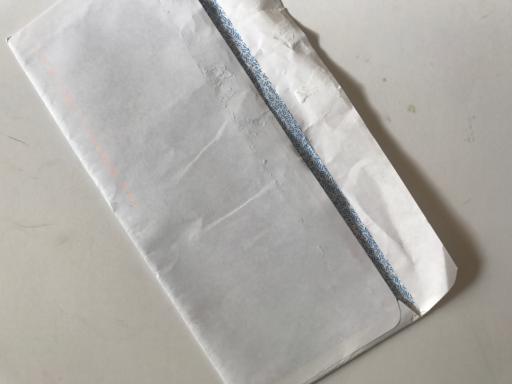
Waste category: paper